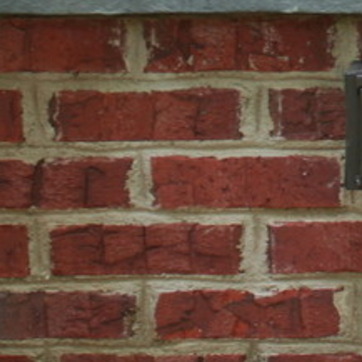
Material: brick